BMW M3

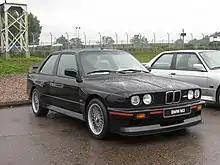
M3 Sport Evolution

In 1987 an "Evolution" model (also called "EVO1") was released. Although not designated by BMW as an Evolution model, these had a revised cylinder head (designated by an "E" stamp) to improve performance. Power was unchanged from the standard M3. Visually, these were unchanged from the standard E30 M3. In total, 505 were built between March and May 1987. To celebrate the M3’s victory at the 1987 Tour de Corse (round five of that year's World Rally Championship), BMW France commissioned a batch of 50 Evolution 1 special editions.